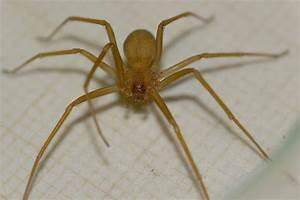
spider